Amis House (Rogersville, Tennessee)

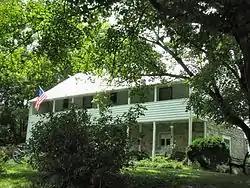

Amis House is a pioneer settlement in Hawkins County, Tennessee near Rogersville, built in 1780–2 by Thomas Amis, the father-in-law of Rogersville founder Joseph Rogers.